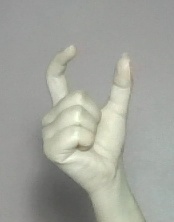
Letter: nun